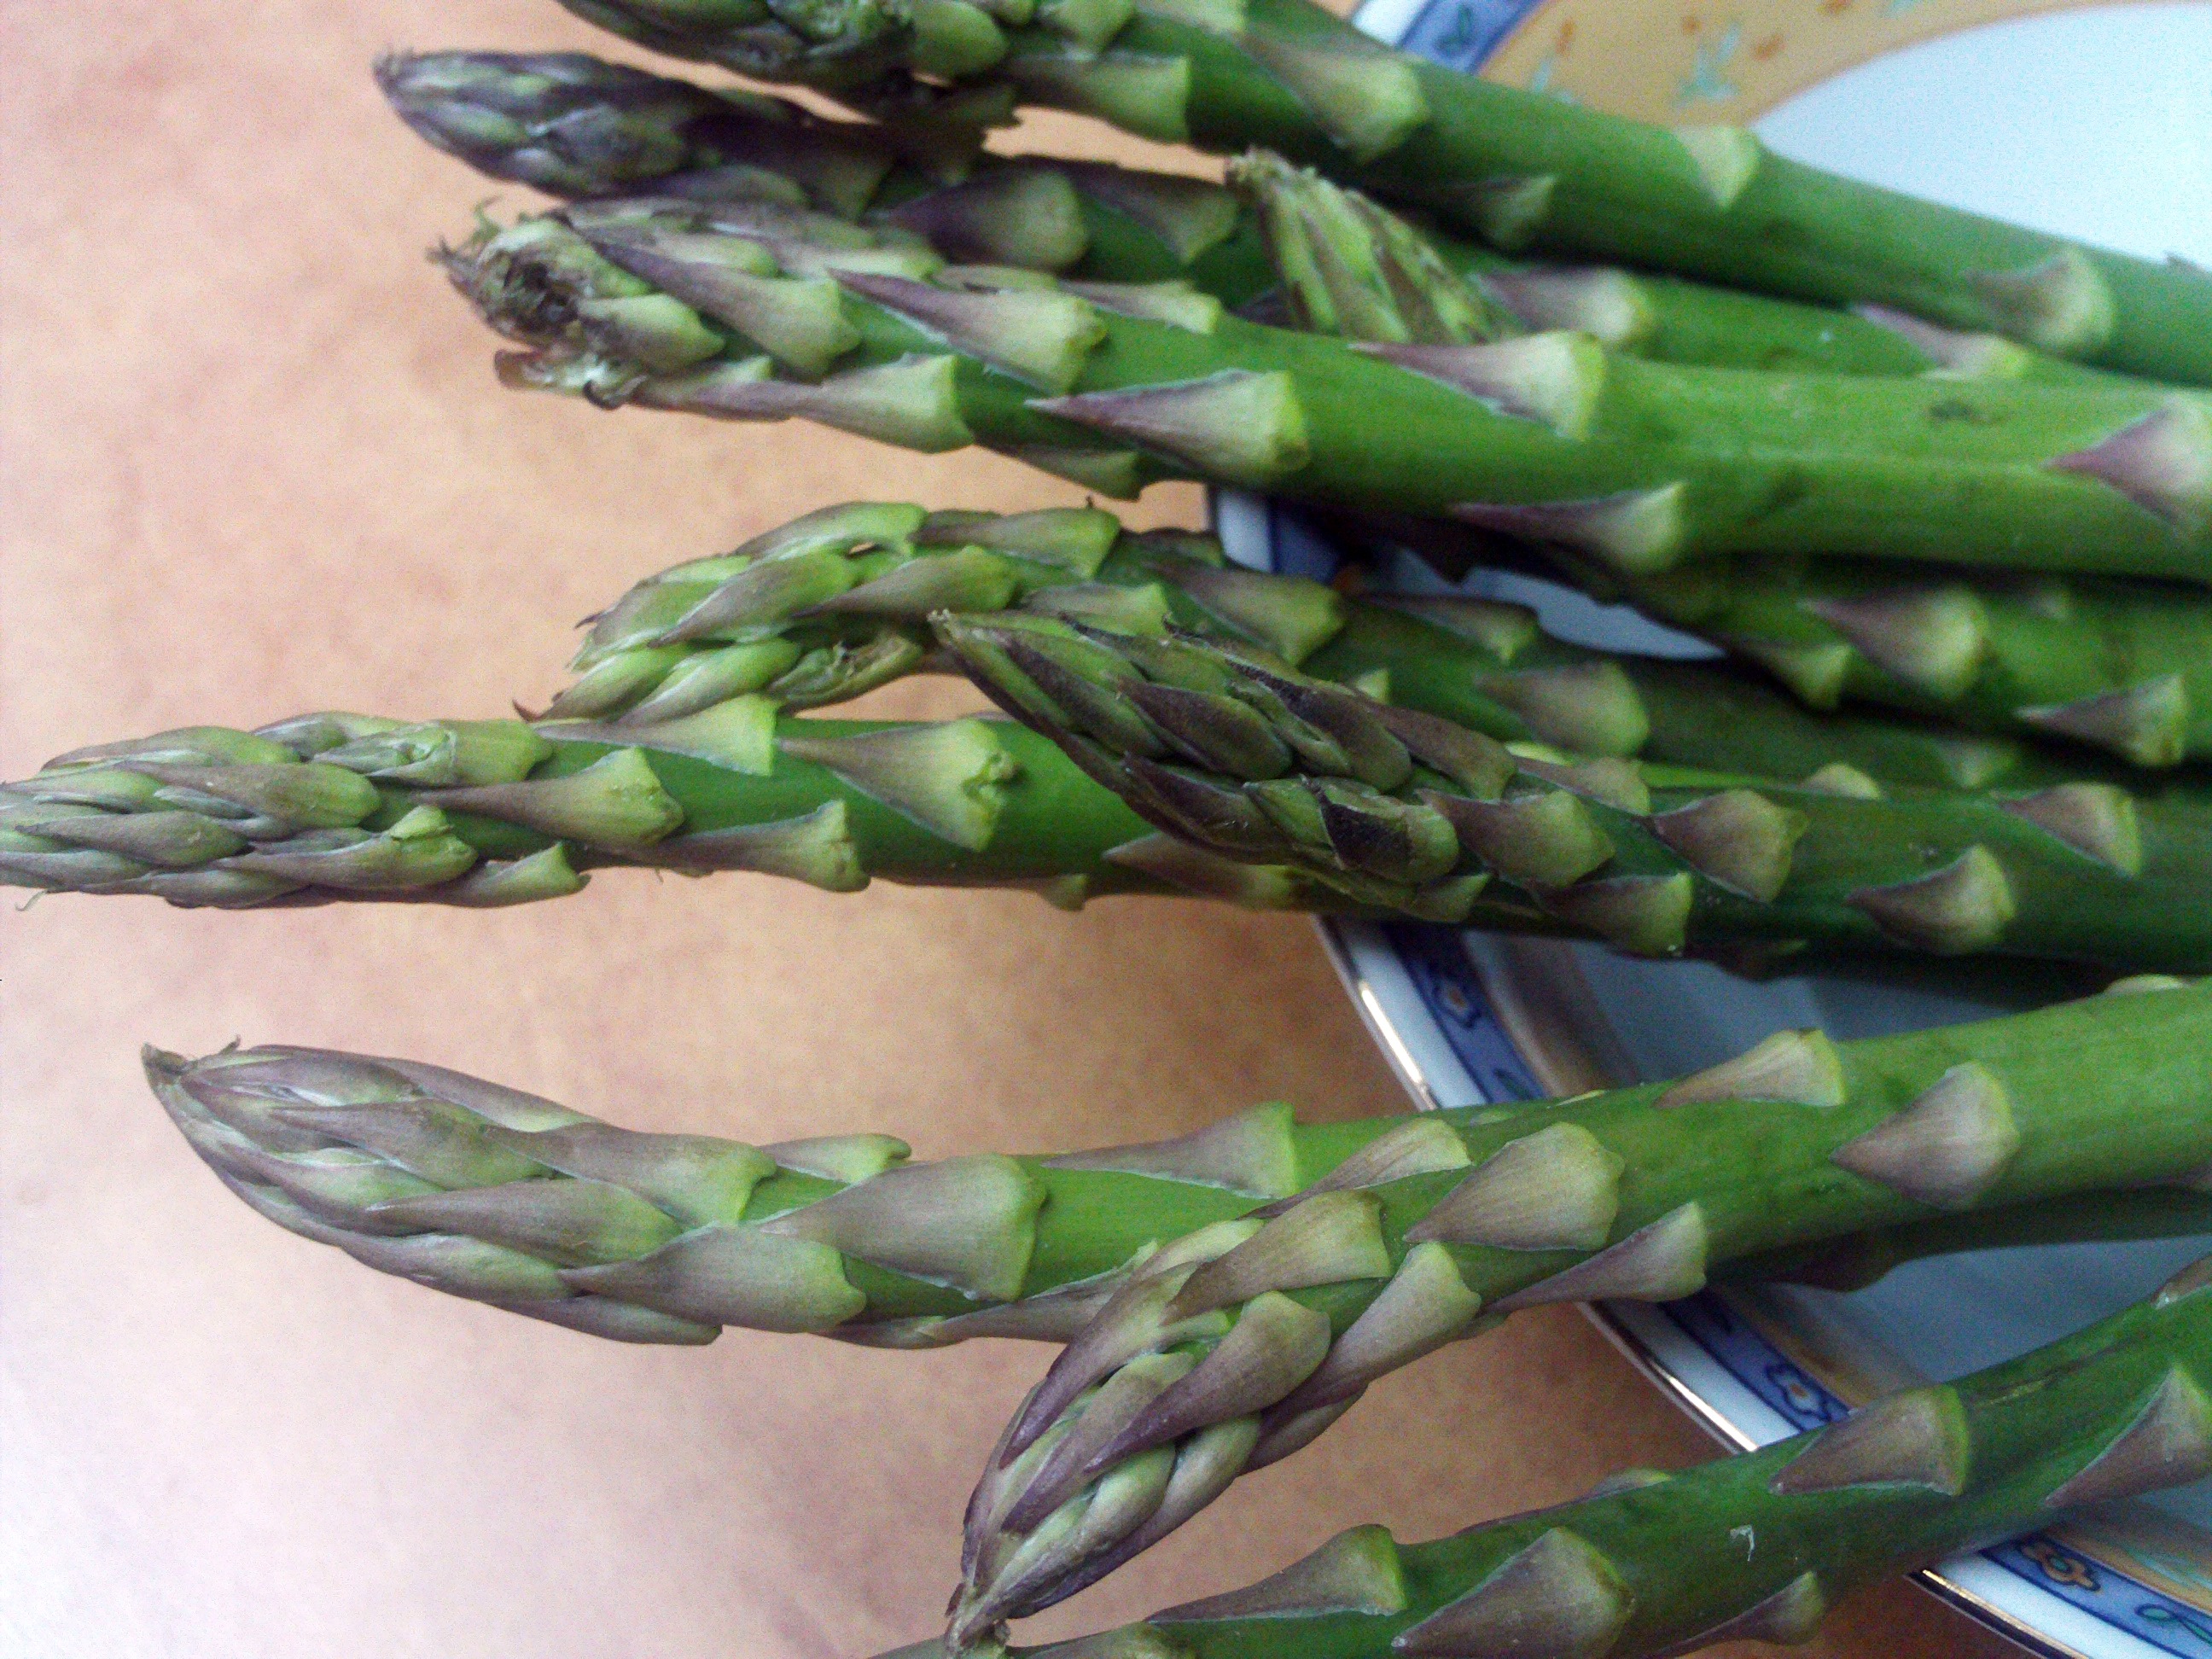
branch, plant, food, produce, vegetable, crop, power, asparagus, grass family, plant stem, land plant, trigueros